Rkia El Moukim

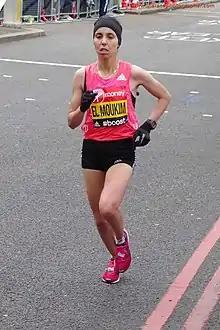
El Moukim at the 2015 London Marathon

Rkia El Moukim (born 22 February 1988 in Guelmim) is a Moroccan long-distance runner.